Exeter City F.C.'s 1914 tour of South America

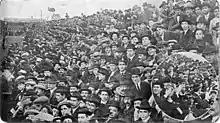
The crowd at Racing Club Stadium during the Combinado Norte v Exeter City match

Once in Argentina, City played eight games. The first was a 3–0 defeat to "Combinado Norte" at Racing Club's stadium in Avellaneda on 14 June 1914. After being allowed to train at Belgrano Athletic Club, City beat Combinado Sur 3–0 on 21 June, again at Racing Club's stadium, with goals from William Hunter, Harry Holt and Billy Lovett. On 24 June, City beat Racing Club 2–0, Holt and Fred Marshall with the goals. This game was marred by a bizarre incident however, as when City took the lead Racing Club's secretary threatened the referee with a revolver, attempting to persuade him to send off Lagan (who had kicked Ochoa in the stomach, meaning he had to be carried off).